The Last Supper (opera)

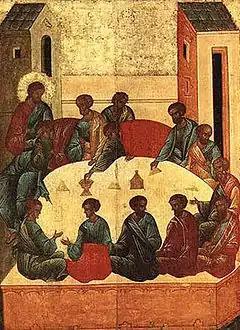
"The Last Supper", icon, 1497

The story is a contemporary retelling of the "Last Supper" story. It involves a character (Ghost) who represents ourselves/the audience. Ghost invites Christ and his disciples to supper. The ensuing drama juxtaposes the old and new, Jewish and Christian to raise questions about the myth/story of the Last Supper and its meaning in our modern context. The opera ends in the Garden of Olives with Christ asking, "Whom do you seek?" and then a cock crows.